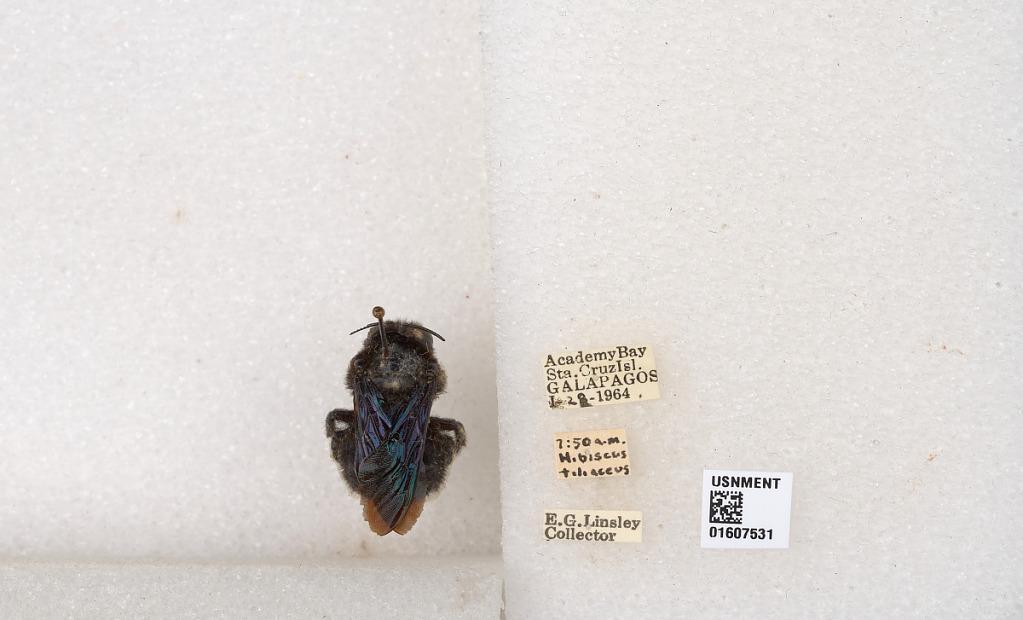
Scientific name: Xylocopa (Neoxylocopa) darwini Cockerell
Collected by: E. Linsley
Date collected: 1964-1-28
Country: Ecuador
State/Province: Galapagos
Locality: Academy Bay Sta. Cruz Isl.
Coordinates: -0.751362, -90.3061